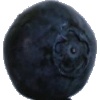
Label: Blueberry 1